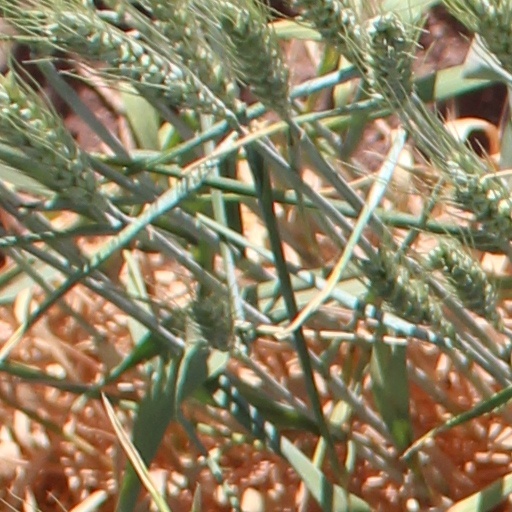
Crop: wheat